Cowra Prisoner of War Camp Site

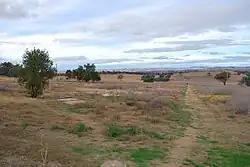
Ruins of the prisoner-of-war-camp, 2011

Cowra Prisoner of War Camp Site is a heritage-listed former prisoner-of-war camp at Evans Street, Cowra in the Central West region of New South Wales, Australia. The camp was built from 1941 to 1944. It was the location of the infamous Cowra breakout in 1944. The property is owned by the Cowra Shire Council. It was added to the New South Wales State Heritage Register on 2 April 1999.